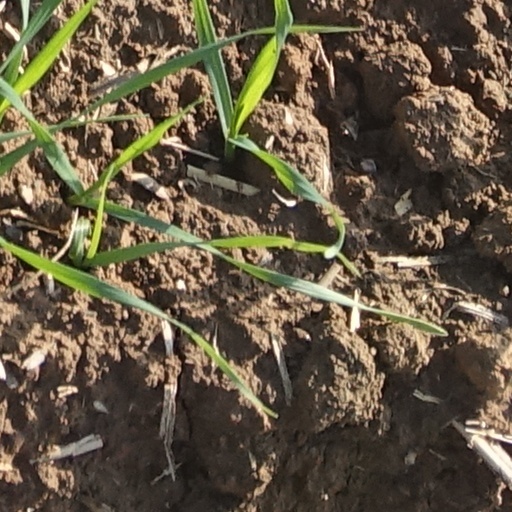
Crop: wheat